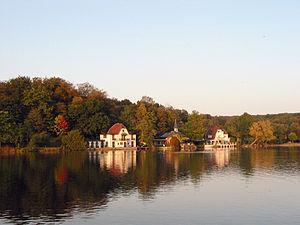
Overijse (Belgique), le lac.